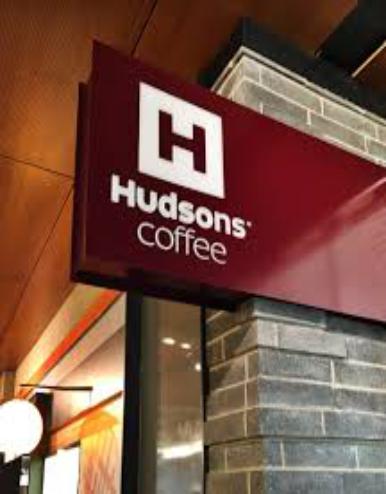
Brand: Hudsons Coffee-1
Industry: Food